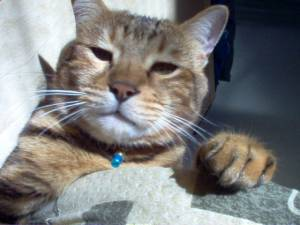
Breed: bengal